David Valcin

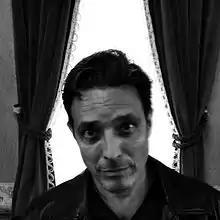
David Valcin

David Valcin is an American actor. He was born in Staten Island, and raised in Brooklyn and Quebec. He began acting in High School in a community theater called The Jubilee Players. Valcin studied at Earlham College in Richmond, Indiana and later studied acting at The Atlantic Theater Company in New York City and Vermont. He is best known for his recurring role as Anthony Marconi also known as Scarface, on the action drama "Person of Interest".